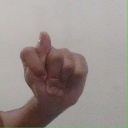
अक्षर: ट